Lamb House, Kangaroo Point

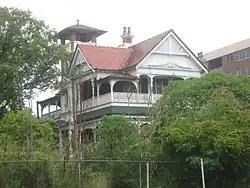
Lamb House, from lower on the Kangaroo Point Cliffs

Lamb House is a heritage-listed villa at 9 Leopard Street, Kangaroo Point, Queensland, Australia. It was designed by Alexander Brown Wilson and built from to . It was added to the Queensland Heritage Register on 21 October 1992.